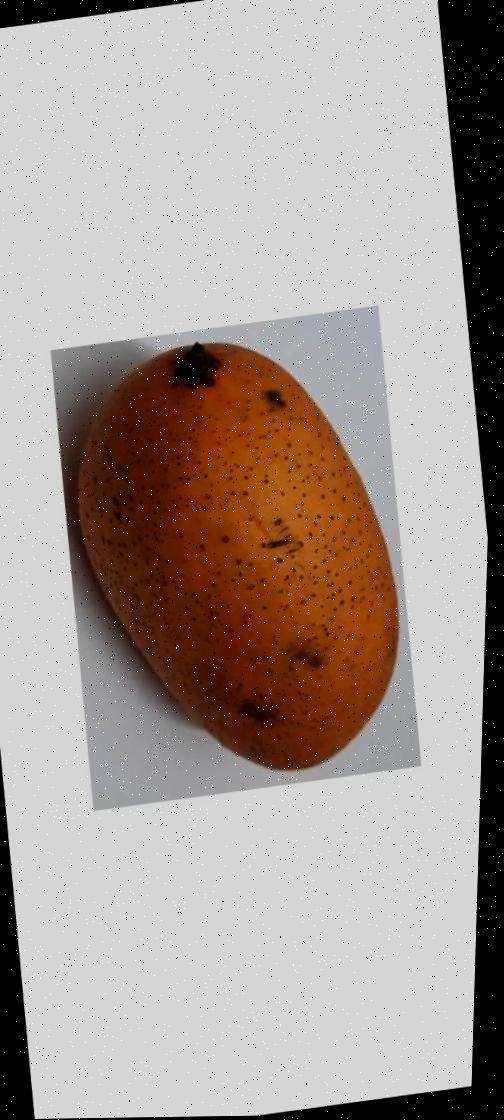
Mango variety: Ashshina Classic